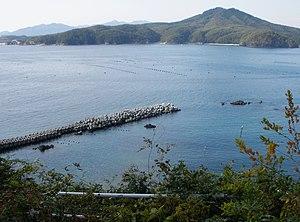
L'île d'Ōshima est une île du Japon faisant partie de la ville de Kesennuma dans la préfecture de Miyagi.